Oil refinery

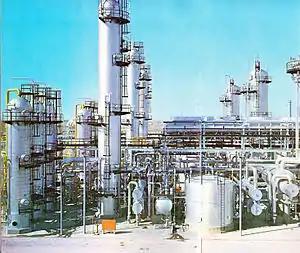
Oil refinery in Iran

The image below is a schematic flow diagram of a typical oil refinery that depicts the various unit processes and the flow of intermediate product streams that occurs between the inlet crude oil feedstock and the final end products. The diagram depicts only one of the literally hundreds of different oil refinery configurations. The diagram also does not include any of the usual refinery facilities providing utilities such as steam, cooling water, and electric power as well as storage tanks for crude oil feedstock and for intermediate products and end products.